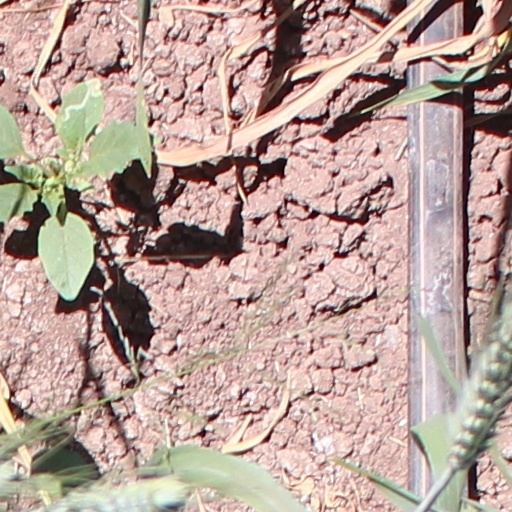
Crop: wheat